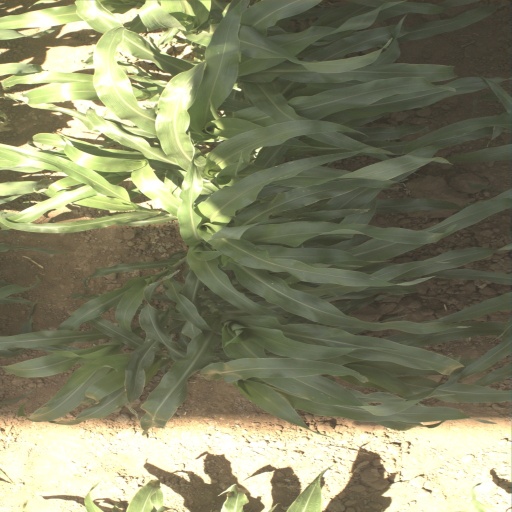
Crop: sorghum